Islam in Spain

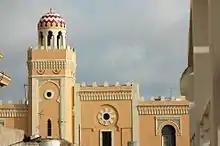
Mosque in Melilla, a Spanish enclave in North Africa

The colonialist policy conducted by the Spanish state during the 19th and the 20th century mostly in North-Africa shaped also the politics toward the Islamic religion in the metropole. After the Spanish Civil War (1936–1939) the dictator Francisco Franco rewarded the engagement of Moroccan troops in his army with the construction of the first modern mosque in the Iberian Peninsula since the Muslim presence in Al-Ándalus during the Middle Ages, namely the Al-Morabito Mosque in Córdoba. Furthermore, at the beginning of the civil war, it was assigned a place within the San Fernando Cemetery in Sevilla to bury Muslim soldiers, which was closed after the conflict. However, the Spanish State during Franco's dictatorship was defined as a Catholic confessional state and did not recognise any public expression of other religions until the Law of Religious Liberty in 1967, which means that from 1939 to 1967 Muslims could only exercise their religion in the private sphere. From then on, the Muslim community began to organise itself in associations. In 1971, Riay Tatary Bakr, the later president of the Islamic Commission of Spain, helped to create the Association of Muslims in Spain (AME) based in Madrid, which constructed the Madrid Central Mosque or Abu Bakr Mosque with private funds mostly from Saudi Arabia.